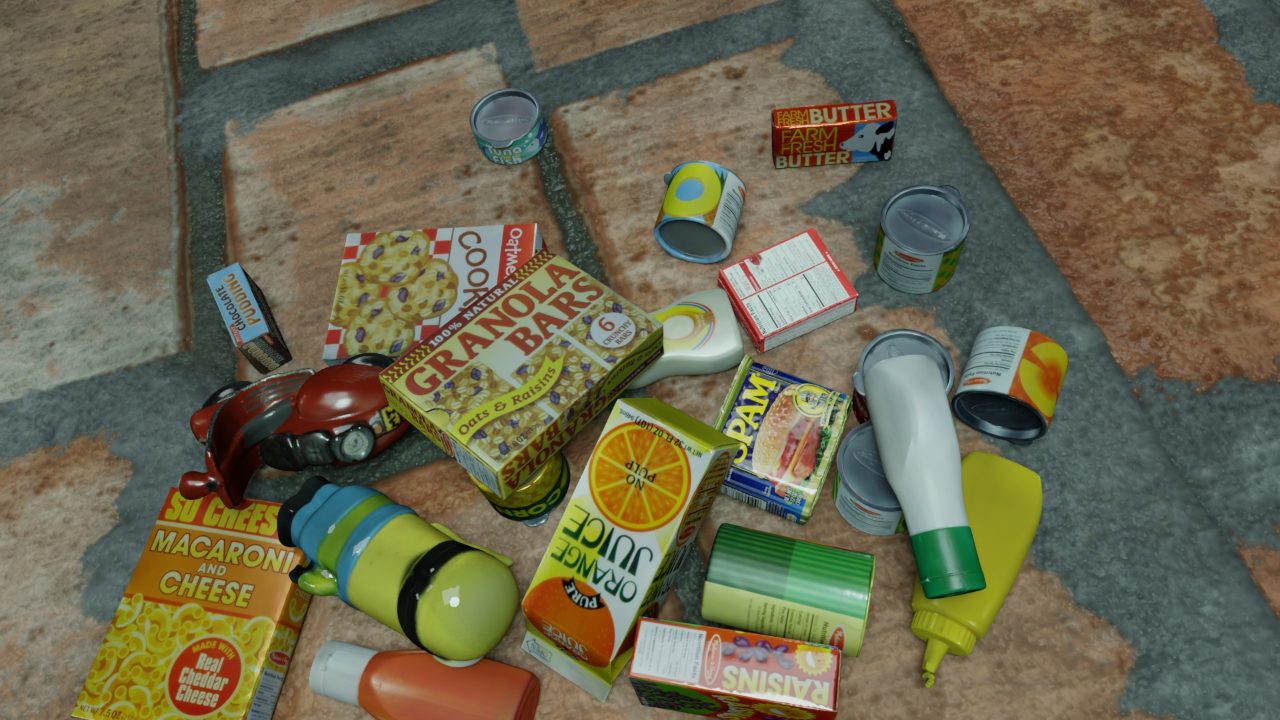
Question:
What are the five normalized (x, y) points between 0 and 1 in the image that outline the grasp plane for the box of macaroni and cheese labeled "SO CHEESY!"? Your answer should be as Grasp center: [], Left finger base: [], Right finger base: [], Left finger tip: [], Right finger tip: [].
Answer: Grasp center: [0.138281, 0.683333], Left finger base: [0.096875, 0.75], Right finger base: [0.180469, 0.613889], Left finger tip: [0.142969, 0.761111], Right finger tip: [0.223438, 0.633333]